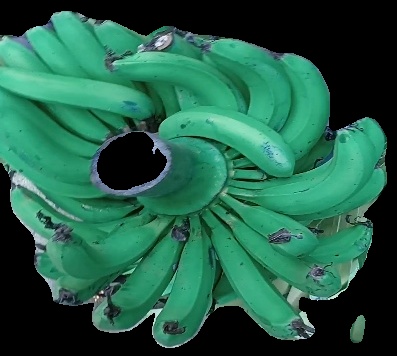
Variety: pachbale
Grade: grade3